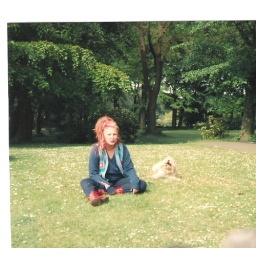
1990 Kathy in Fenham park by bandstandPenny dog (idiot animal who eat everything!!!)